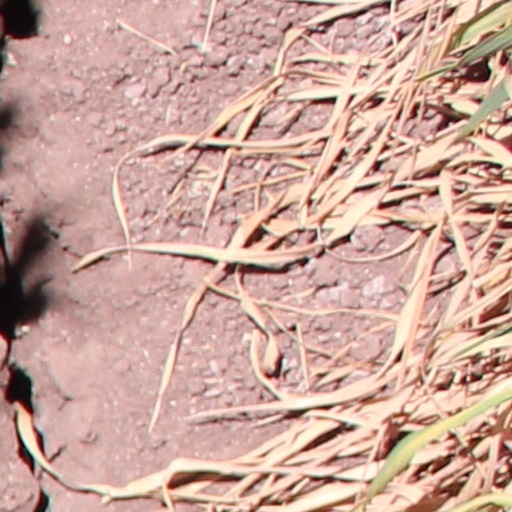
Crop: wheat